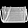
Label: Bag